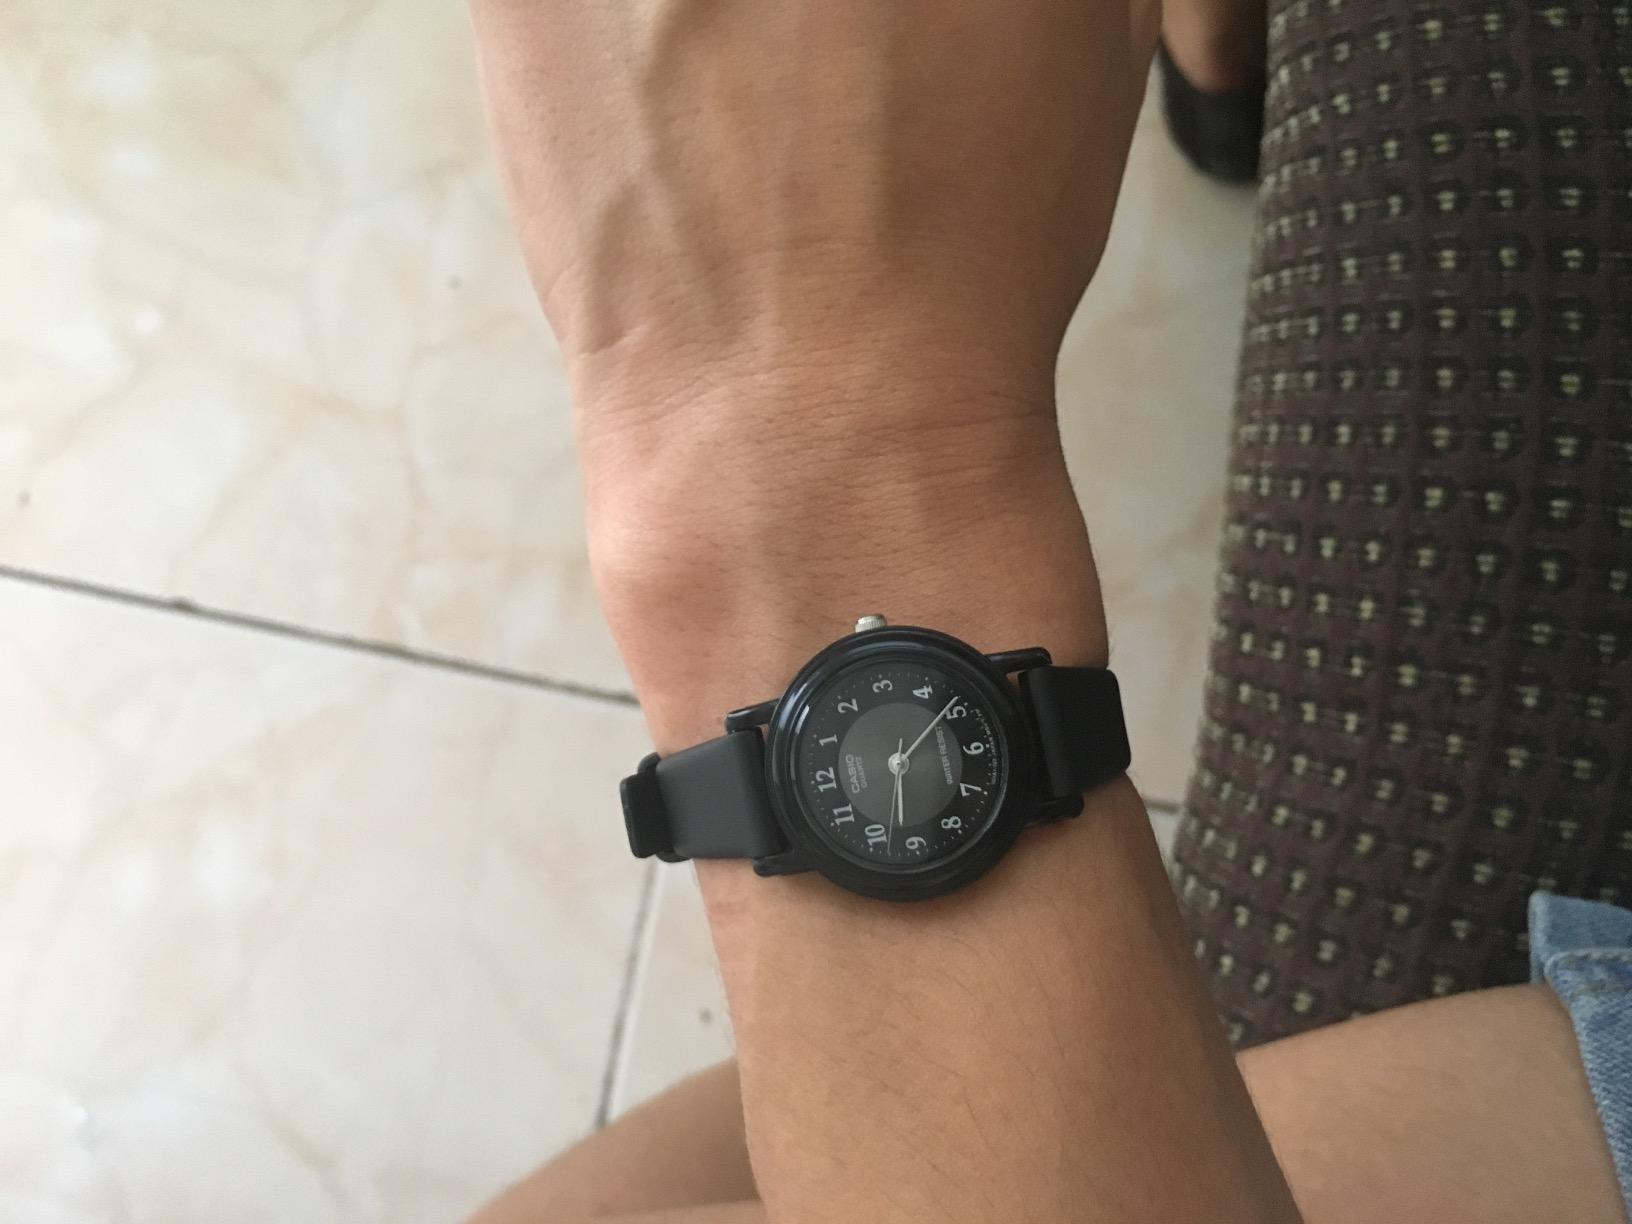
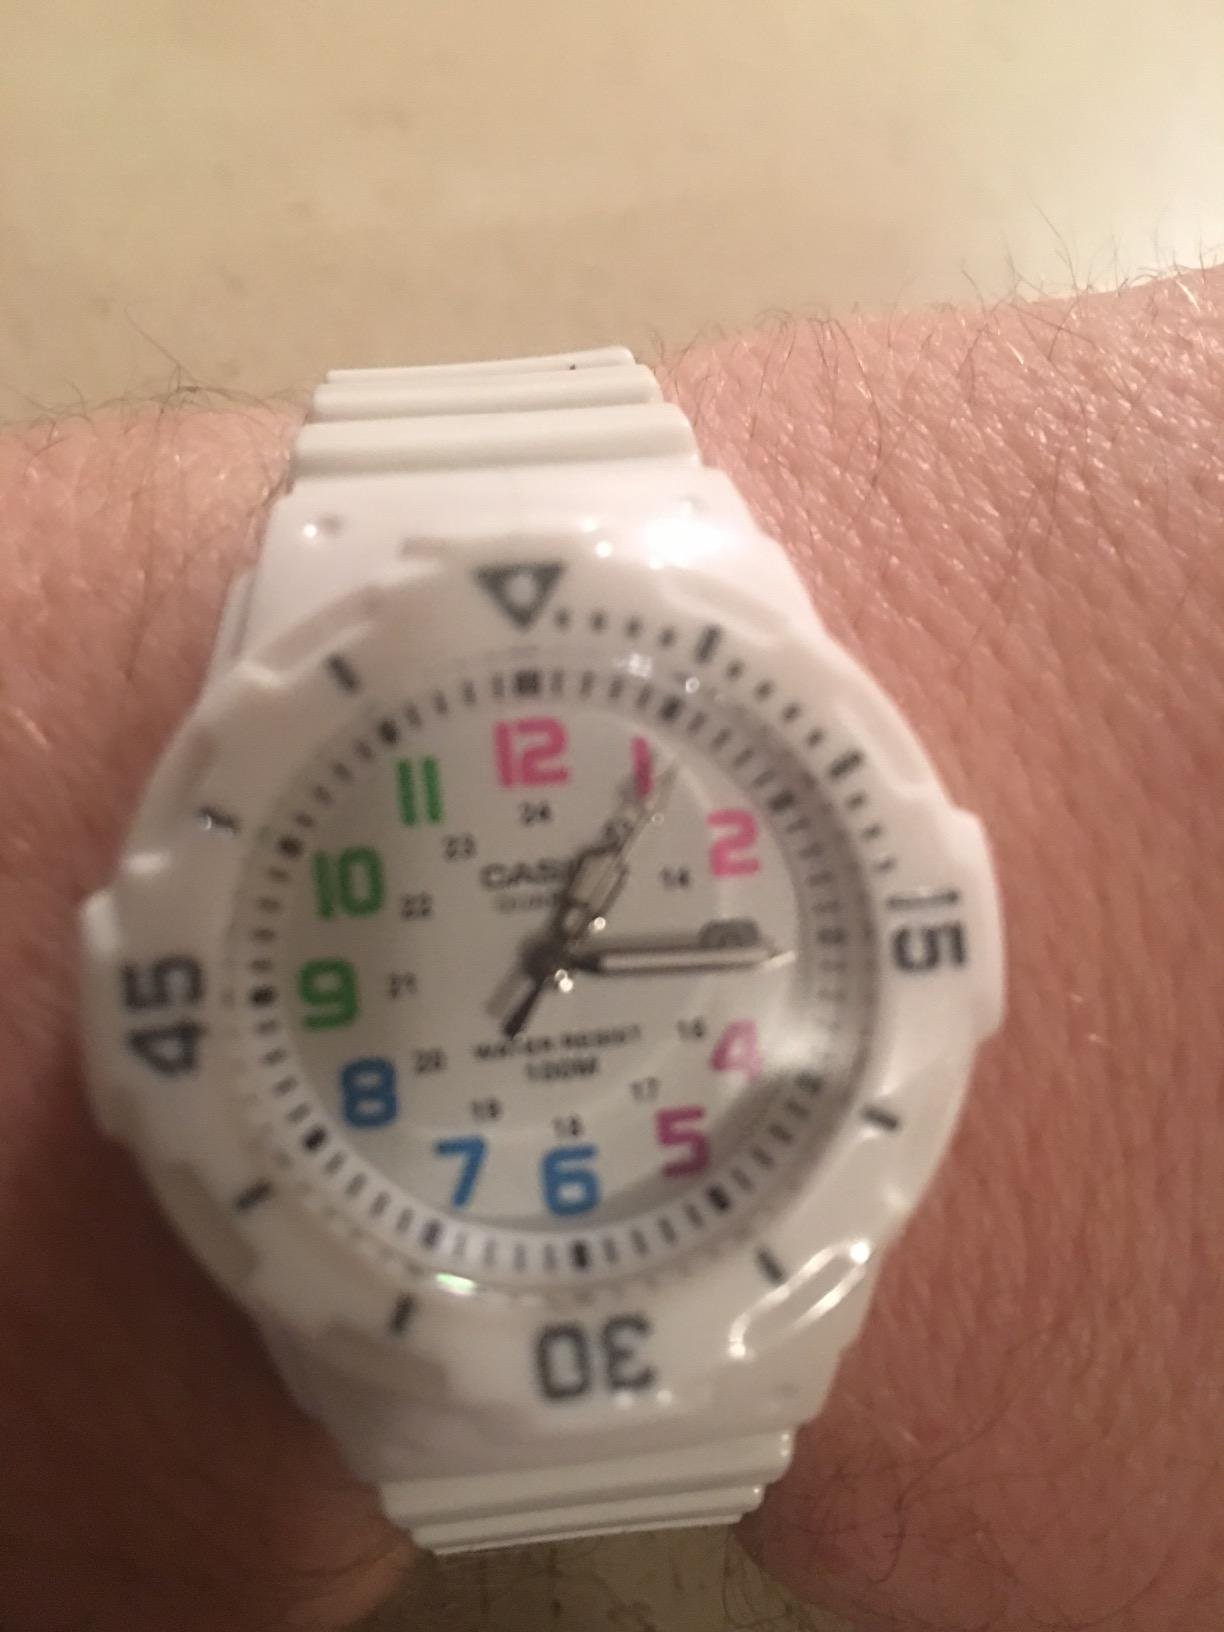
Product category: accessories_watch
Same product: no